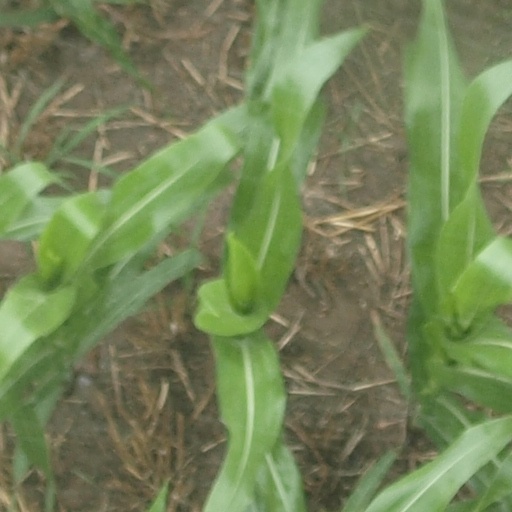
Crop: maize; corn